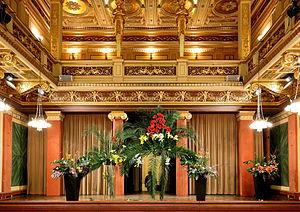
Le Musikverein de Vienne — de son nom complet Haus des Wiener Musikvereins « Maison de l’Union Musicale de Vienne » –, inauguré le 6 janvier 1870, est une salle de concert réputée pour son acoustique et considérée comme l'une des trois plus belles salles du monde avec le Symphony Hall de Boston et le Concertgebouw d'Amsterdam.